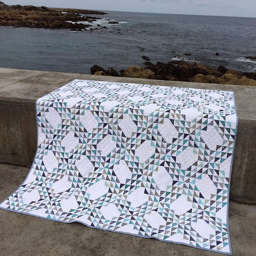
quilt in front of very small ocean waves .